Tamil genocide

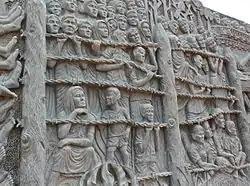
Depiction of Tamil civilians being held in Sri Lankan IDP concentration camps.

Mullivaikkal massacre was the mass killing of tens of thousands of Tamil civilians during the final months of the Sri Lankan civil war ending in May 2009 in a tiny strip of land called Mullivaikkal on the northeast coast of the island, which is part of a larger region known as the Vanni. The Sri Lankan government designated several No Fire Zones (NFZs) in Mullivaikkal where it had encouraged civilians to concentrate. It then proceeded to shell using heavy weapons three consecutive NFZs killing large numbers of civilians despite having foreknowledge of the impact through information provided by its UAVs, as well as by the UN and the ICRC. According to the UN, an estimated 40,000 Tamil civilians were killed, with the majority of casualties being the result of indiscriminate and widespread shelling by the government forces. UN staff had been quoted as saying that by May 2009, up to 1,000 Tamil civilians were being killed each day by the military. In a later internal review, the UN stated that there was credible information that over 70,000 people are unaccounted for. The International Truth and Justice Project (ITJP) estimated that up to 169,796 Tamil civilians could have been killed in the final phase of the war. In February 2009, the Sri Lankan Defence Secretary Gotabaya Rajapaksa, brother of President Mahinda Rajapaksa, justified killing Tamil civilians by stating that hospitals operating outside the designated NFZs were legitimate targets; civilians were all "LTTE sympathizers"; and that distinction could not be made between combatants and civilians.